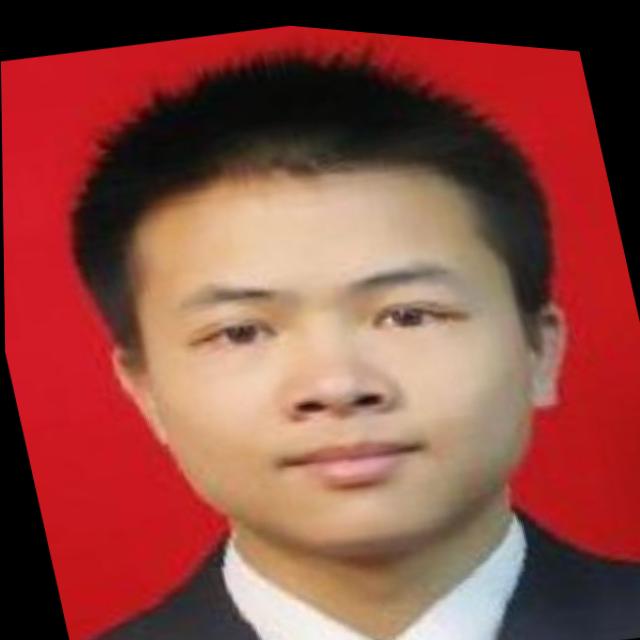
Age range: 21-44